Stephen Duneier

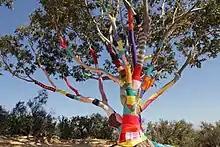
40 ft tall eucalyptus tree 2.6 miles up the Cold Spring Trail wrapped with yarn.

Duneier is an installation artist, part of the fiber-art movement known as Yarnbombing. His installations exist for just 9 days typically in Los Padres National Forest.